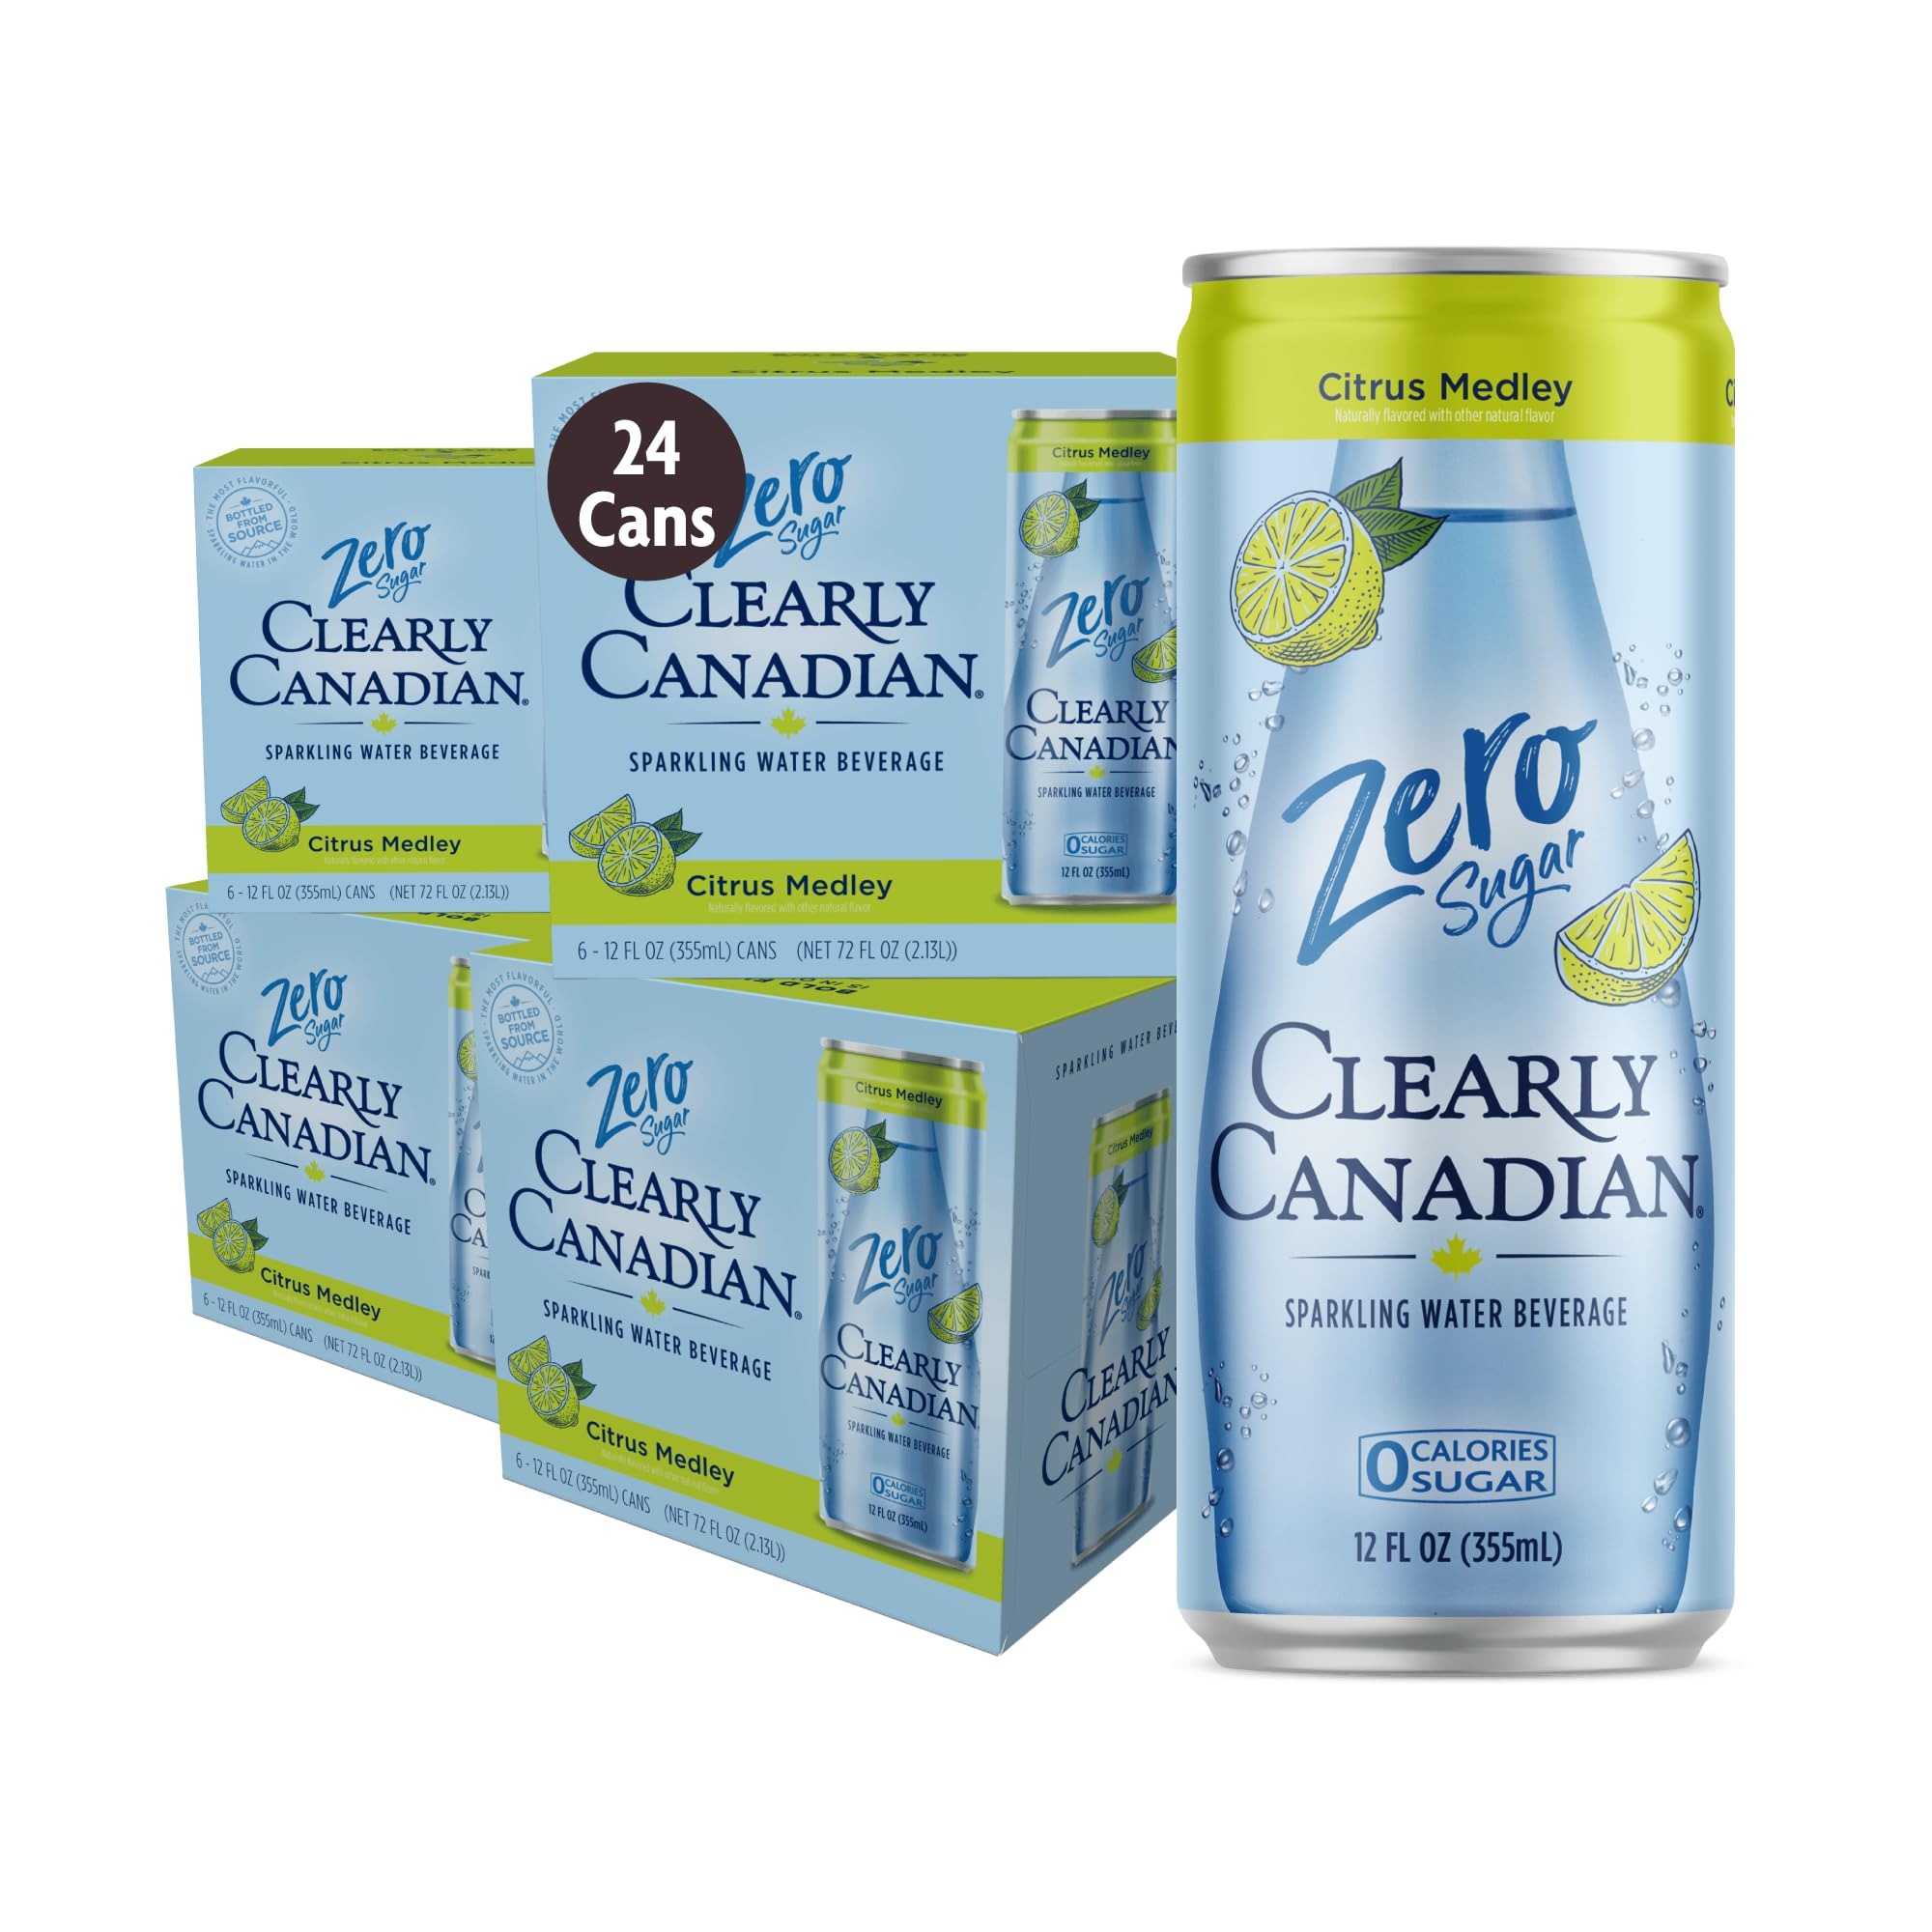
Item Name: Clearly Canadian Citrus Medley Cans Sparkling Water, 24-Pack (Regular & Zero) – Assorted Flavors & Variety Packs – Refreshingly Pure and Naturally Flavored Carbonated Drink
Bullet Point 1: Premium Spring Water – Made with pure Canadian spring water for a crisp, clean, and refreshing taste.
Bullet Point 2: Regular & Zero-Calorie Options – Enjoy both classic and guilt-free Zero varieties in one convenient 24-pack.
Bullet Point 3: Naturally Flavored – Infused with real fruit flavors and free from artificial sweeteners, colors, or preservatives.
Bullet Point 4: Iconic Glass Bottles – Classic design that enhances the nostalgic experience while preserving freshness and carbonation.
Bullet Point 5: Low-Calorie Beverage Choice – A healthier alternative to sugary sodas and energy drinks.
Value: 288.0
Unit: Fl Oz

Price: 43.495